Colony stimulating factor 1 receptor

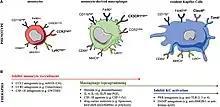
Illustrated schematic of monocytes, monocyte-derived macrophages, and liver-resident Kupffer cells.

Monocytes and macrophages are mononuclear phagocytes. Monocytes circulate in the blood and are capable of differentiating into macrophages or dendritic cells, and macrophages are terminally differentiated tissue-resident cells. CSF1R signaling is necessary for differentiation of microglia and Langerhans cells which are derived from yolk sac progenitor cells with high expression of CSF1R. CSF1R signaling is only partially required for other tissue macrophages, and it is not necessary for monocytopoiesis (production of monocytes and macrophages) from hematopoietic stem cells. Macrophages of thymus and lymph nodes are almost completely independent of CSF1R signaling. In macrophages whose survival is fully or partially dependent on CSF1R signaling, CSF1R promotes survival by activating PI3K. CSF1R signaling also regulates macrophage function. One function of CSF1R signaling is to promote tissue protection and healing following damage. Damage to the kidney causes upregulation of CSF-1 and CSF1R in tubular epithelial cells. This promotes proliferation and survival of injured tubular epithelial cells and promotes anti-inflammatory phenotypes in resident macrophage to promote kidney healing. Lastly, activation of CSF1R is a strong chemokinetic signal, inducing macrophage polarization and chemotaxis towards the source of CSF1R ligand. This macrophage response requires rapid morphological changes which is achieved by remodeling of the actin cytoskeleton via the Src/ Pyk2 and PI3K signaling pathways.